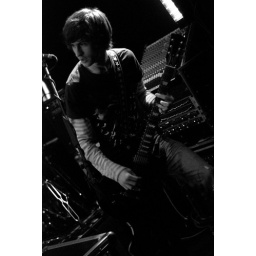
Learnt a lot about shooting in black and white last night :-) wooo!